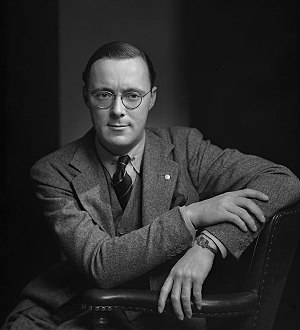
Prins Bernhard af Nederlandene
Prins Bernhard af Nederlandene født Grev Bernhard af Biesterfeld, var gift med dronningen og regenten Juliana af Nederlandene, og far til seks børn heraf to uægte, en af dem er Beatrix af Nederlandene, der var Hollands regerende dronning i 1980-2013.